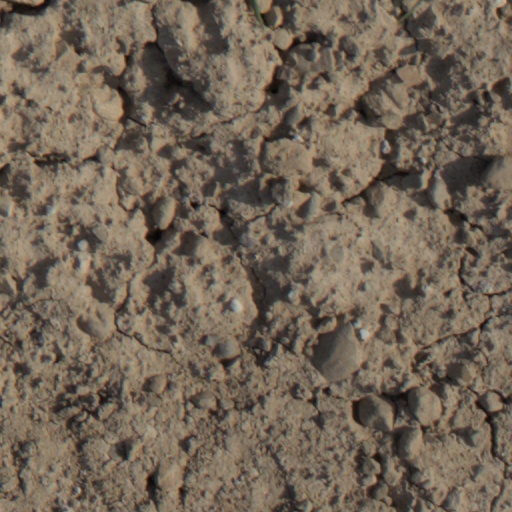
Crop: wheat